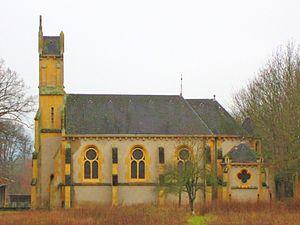
Peltre est une commune française située dans le département de la Moselle et la région Grand Est. En janvier 2020, Peltre a été élue « commune de France où il fait mieux vivre » dans sa catégorie